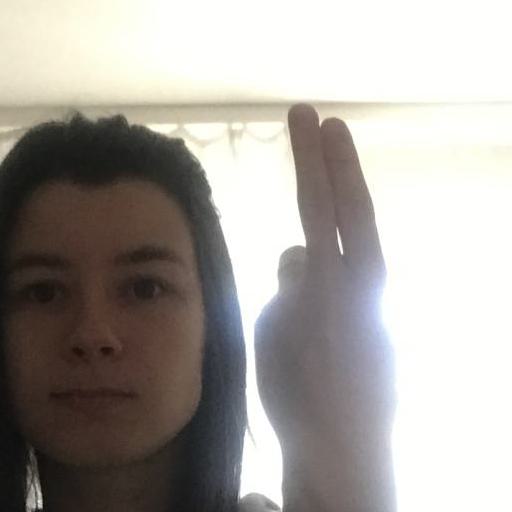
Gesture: two_up_inverted